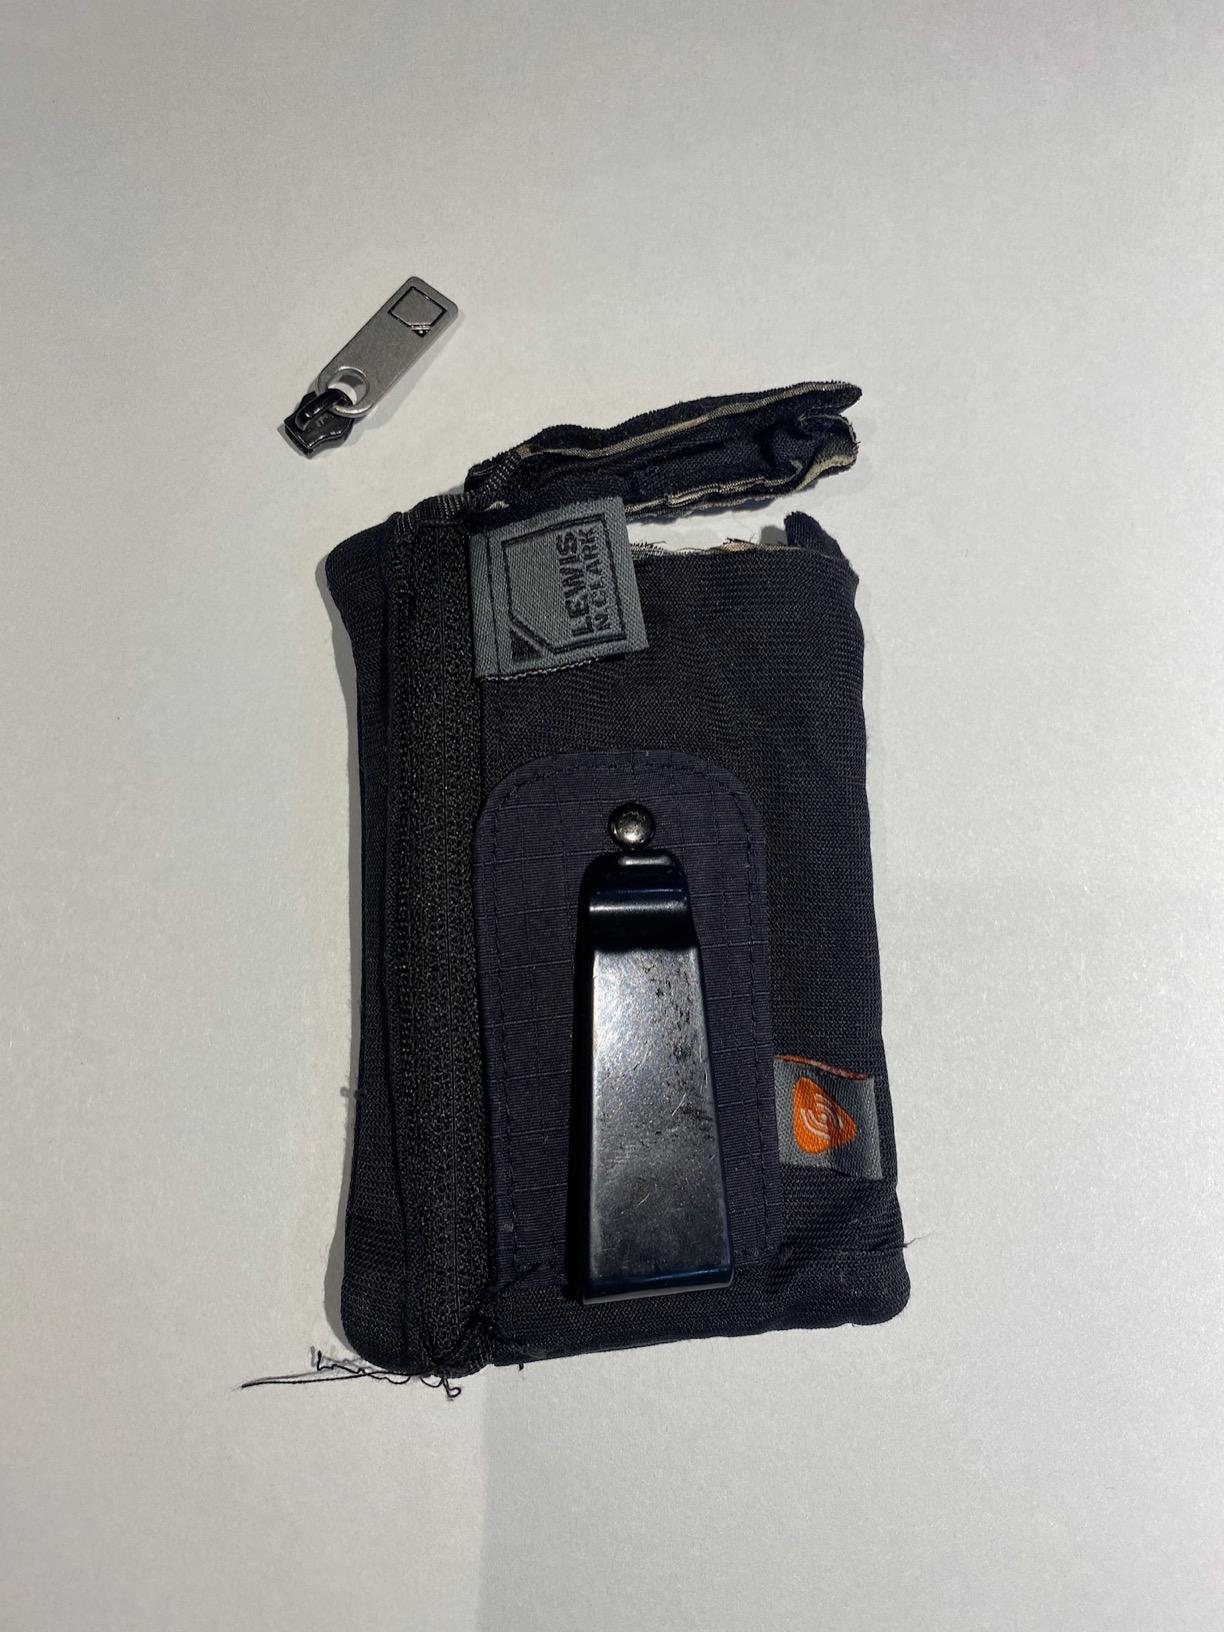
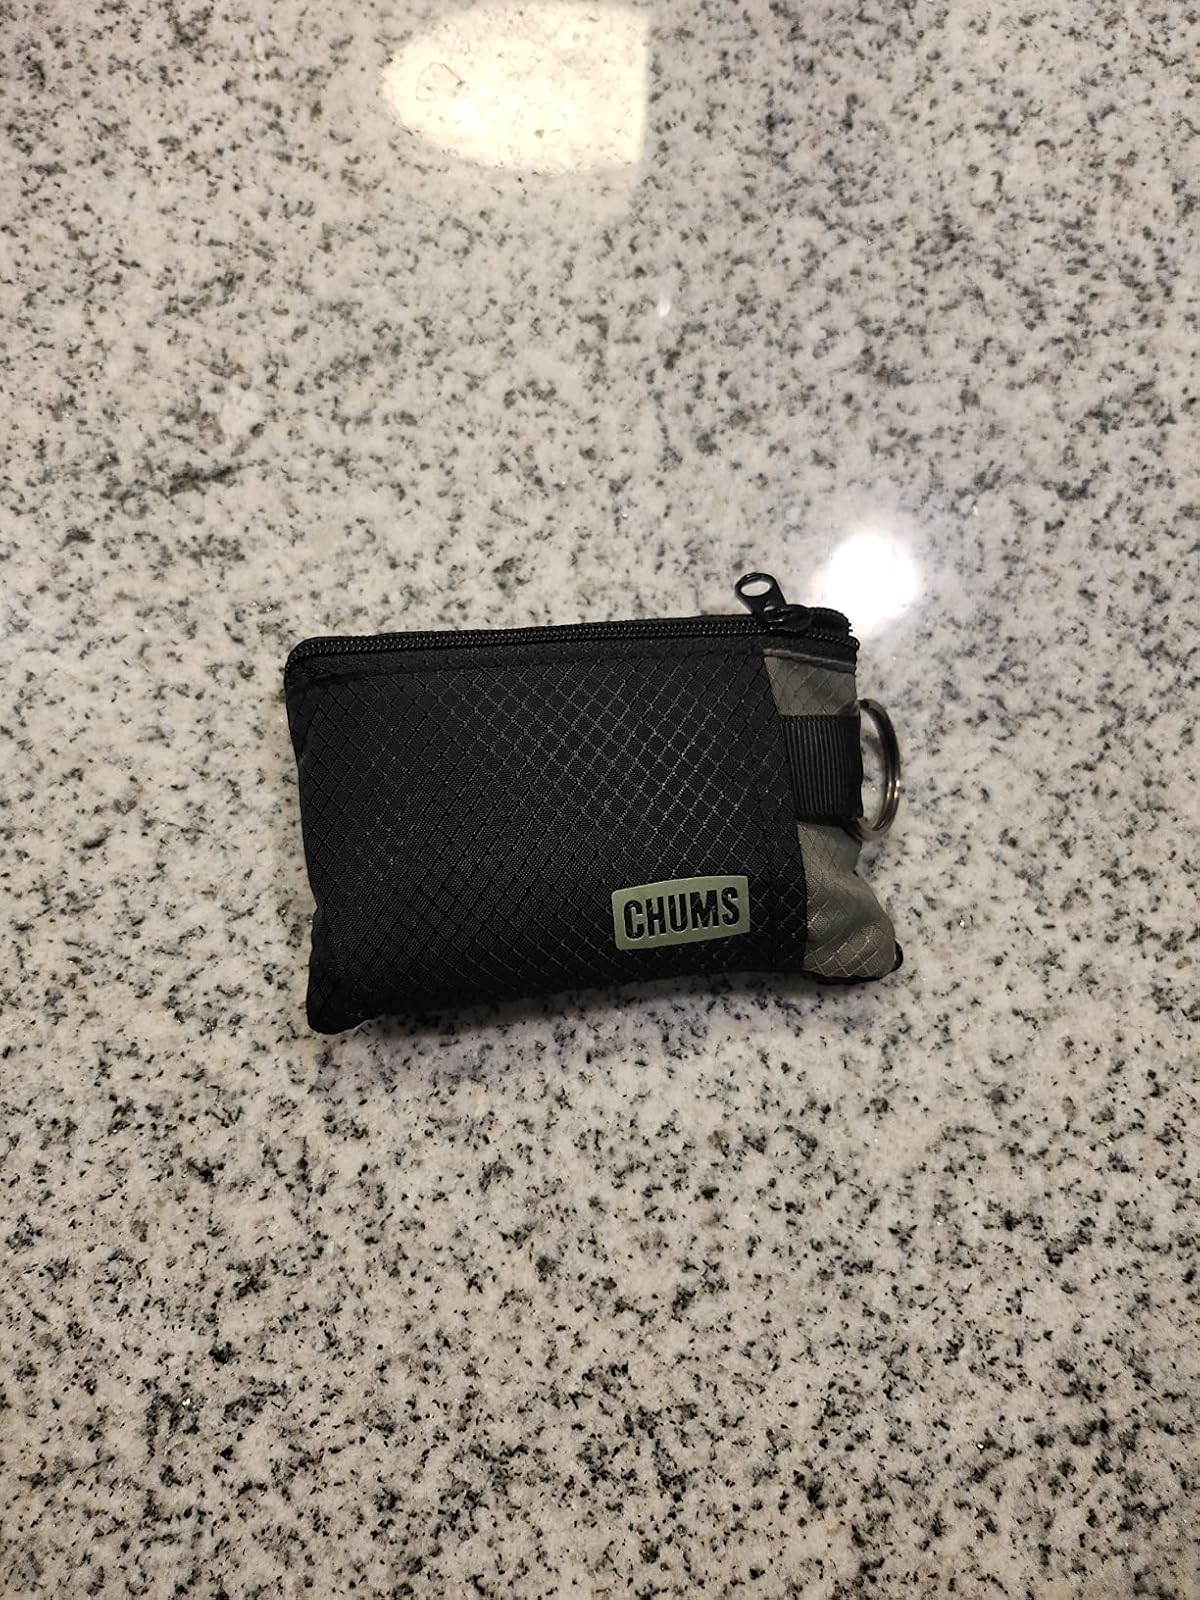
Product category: accessories_wallet
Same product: no